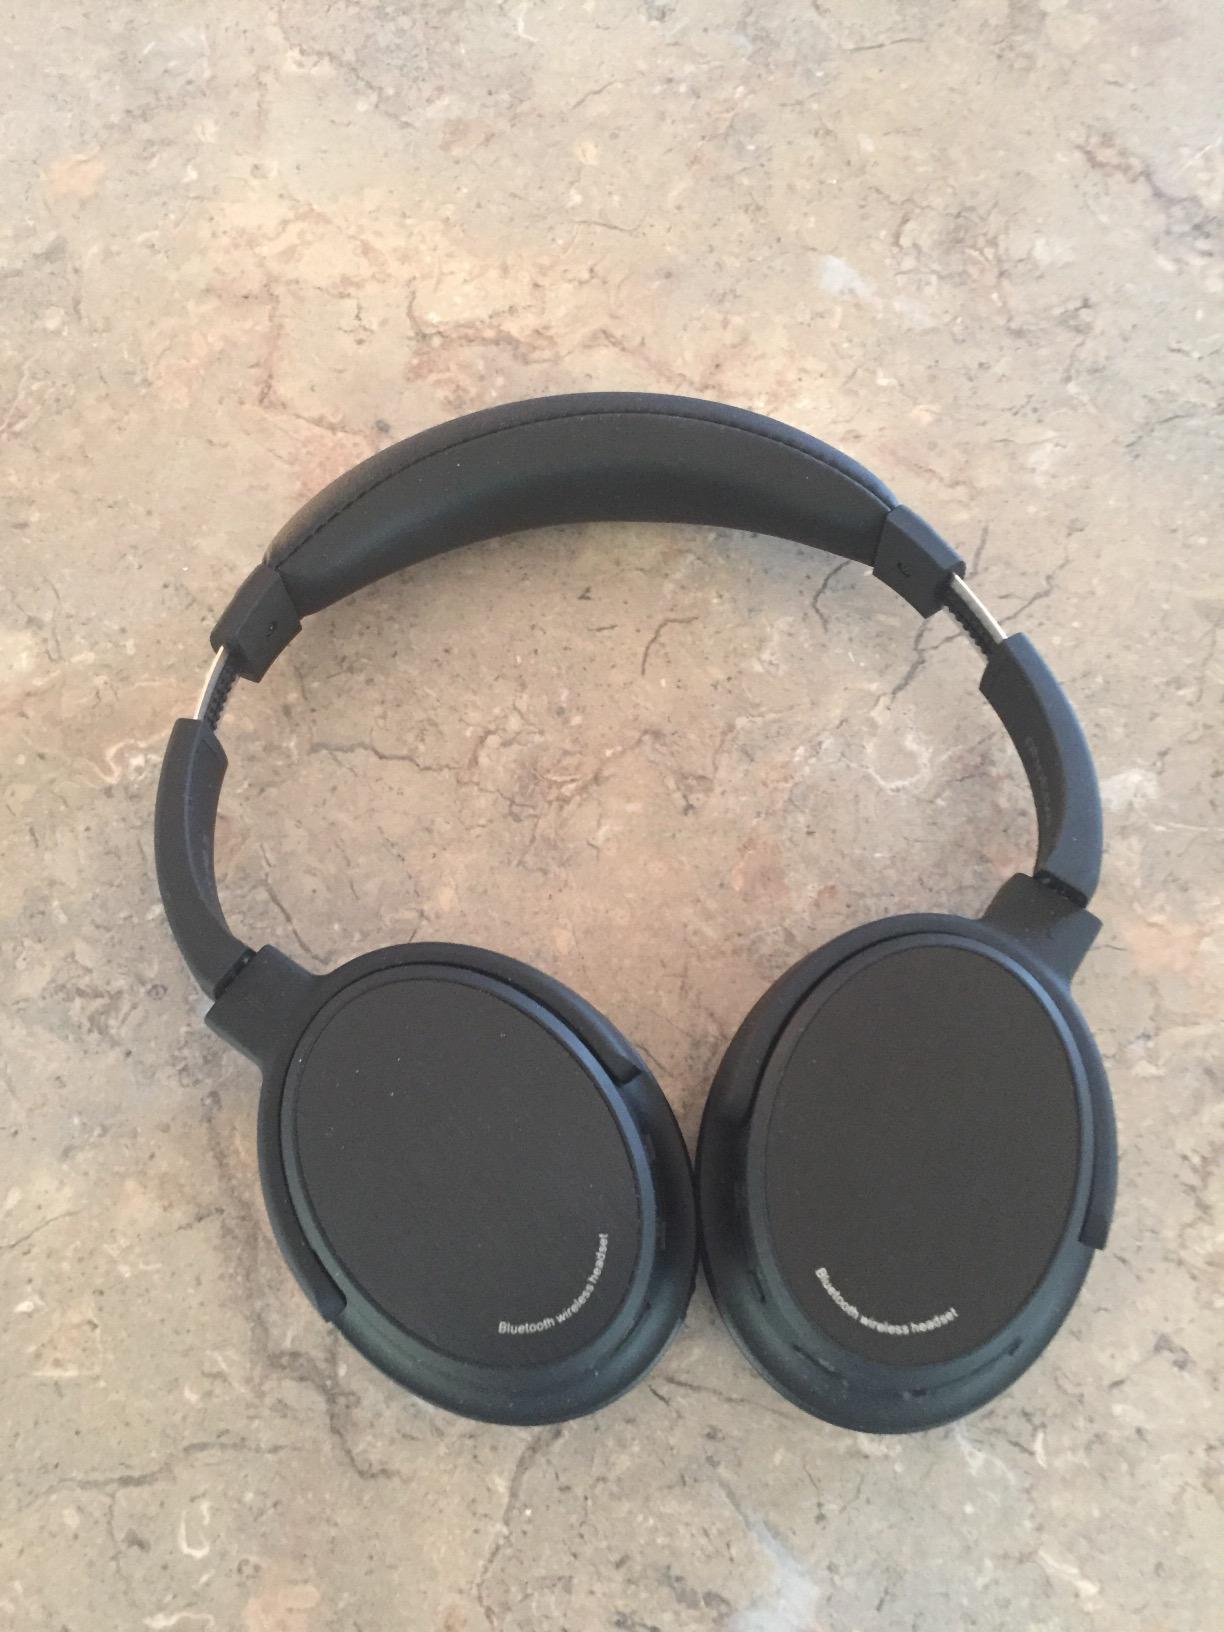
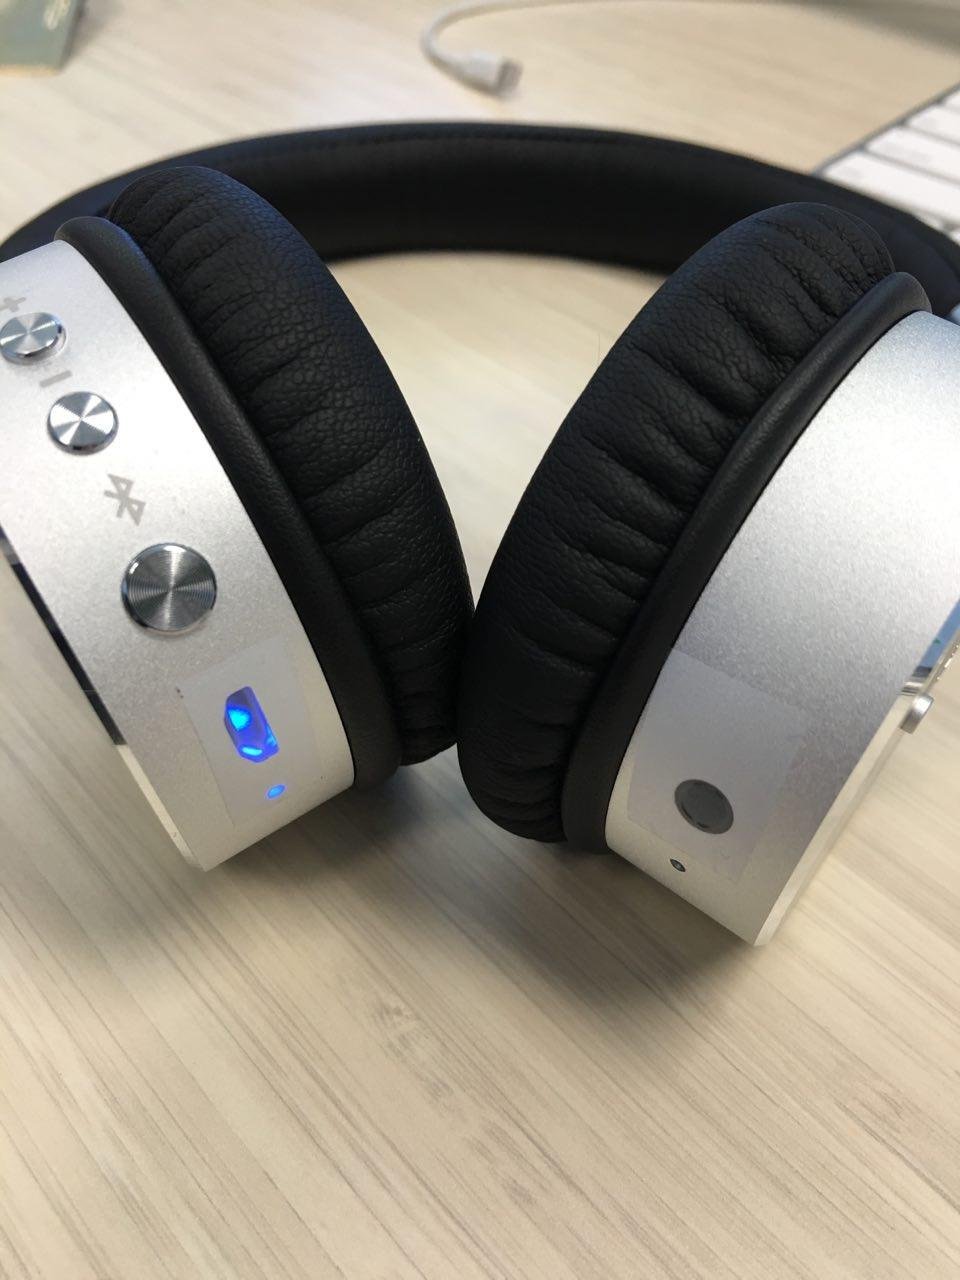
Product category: headphones
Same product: no